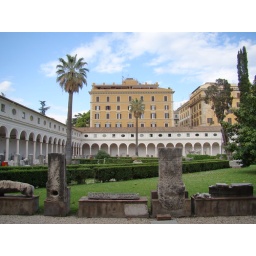
Rome. Our B&amp;amp;B room was in the yellow stone building in the background